History of Paraíba

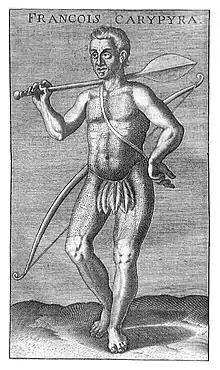
Warrior of the Tabajara tribe.

During the late 15th and early 16th centuries, Europe experienced the transition from the Middle Ages to the Modern Era, characterized by the maritime expeditions, globalization, mercantilism, colonialism and the expansion of Christianity. The Kingdom of Portugal, with its advanced nautical art, was a pioneer in establishing a colonial empire with the explorations of the Madeira (1419), the Azores (1427), the African coast (1434) and the sea route to India (1498). Between 1492 and 1502, the Kingdom of Castile explored America with Christopher Columbus and made the first circumnavigation of the world, begun by Ferdinand Magellan and completed by Juan Sebastián Elcano between 1519 and 1522.